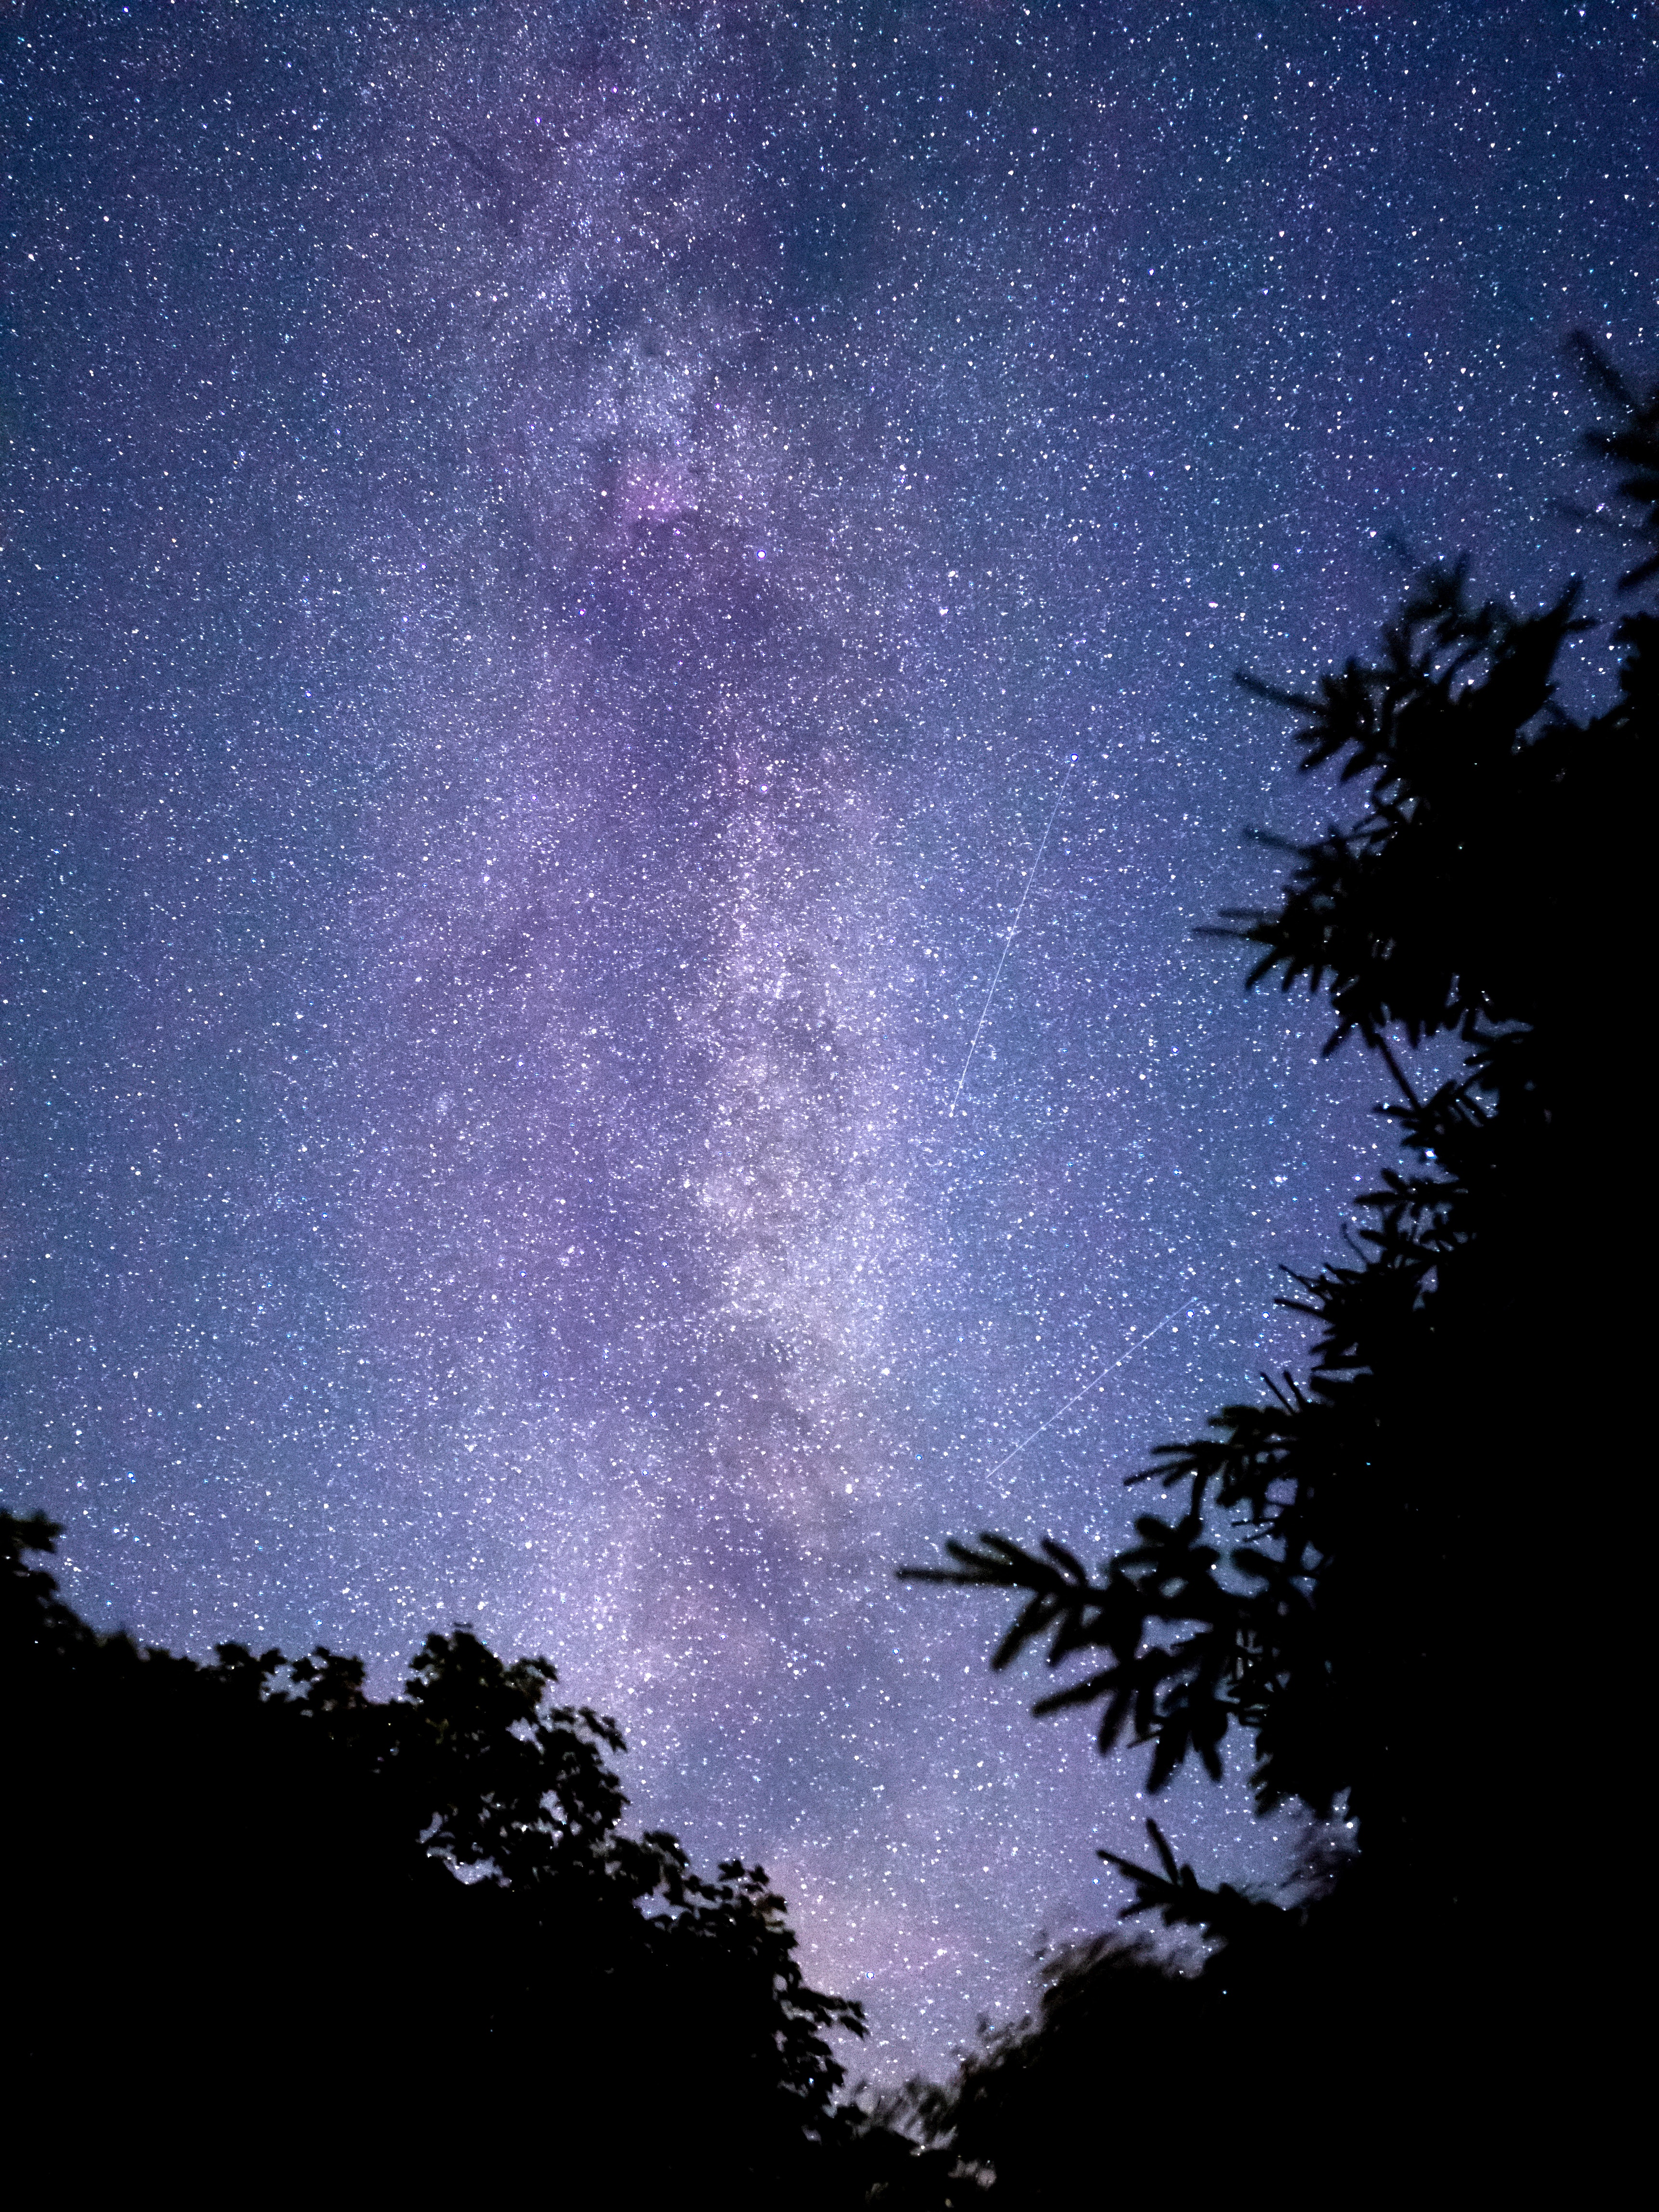
sky, night, atmosphere, atmospheric phenomenon, galaxy, astronomical object, tree, purple, cloud, star, astronomy, space, universe, darkness, milky way, calm, photography, midnight, landscape, plant, forest, science, world, meteorological phenomenon, dusk